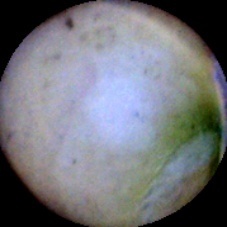
Label: Immature